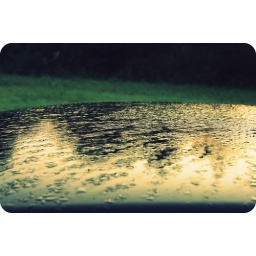
Week in the Life: 09.30.2008 - Tuesdayit was a very dewing morning. lots of water on the roof of my car.